Bakerloo line extension

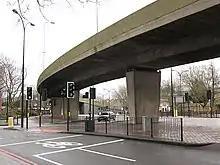
TfL initially proposed a ventilation shaft at Bricklayers Arms

Most of the London Underground network lies north of the River Thames, public transport in South London generally being provided by lower-frequency National Rail suburban services and London Buses.